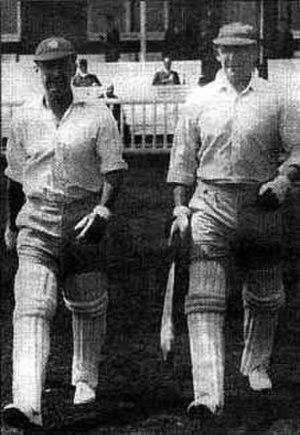
Le Lomas Athletic Club est un club omnisports basé à Lomas de Zamora dans le Grand Buenos Aires en Argentine.